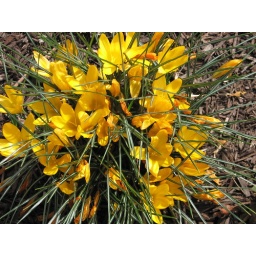
yellow flowers by bigshoot1966